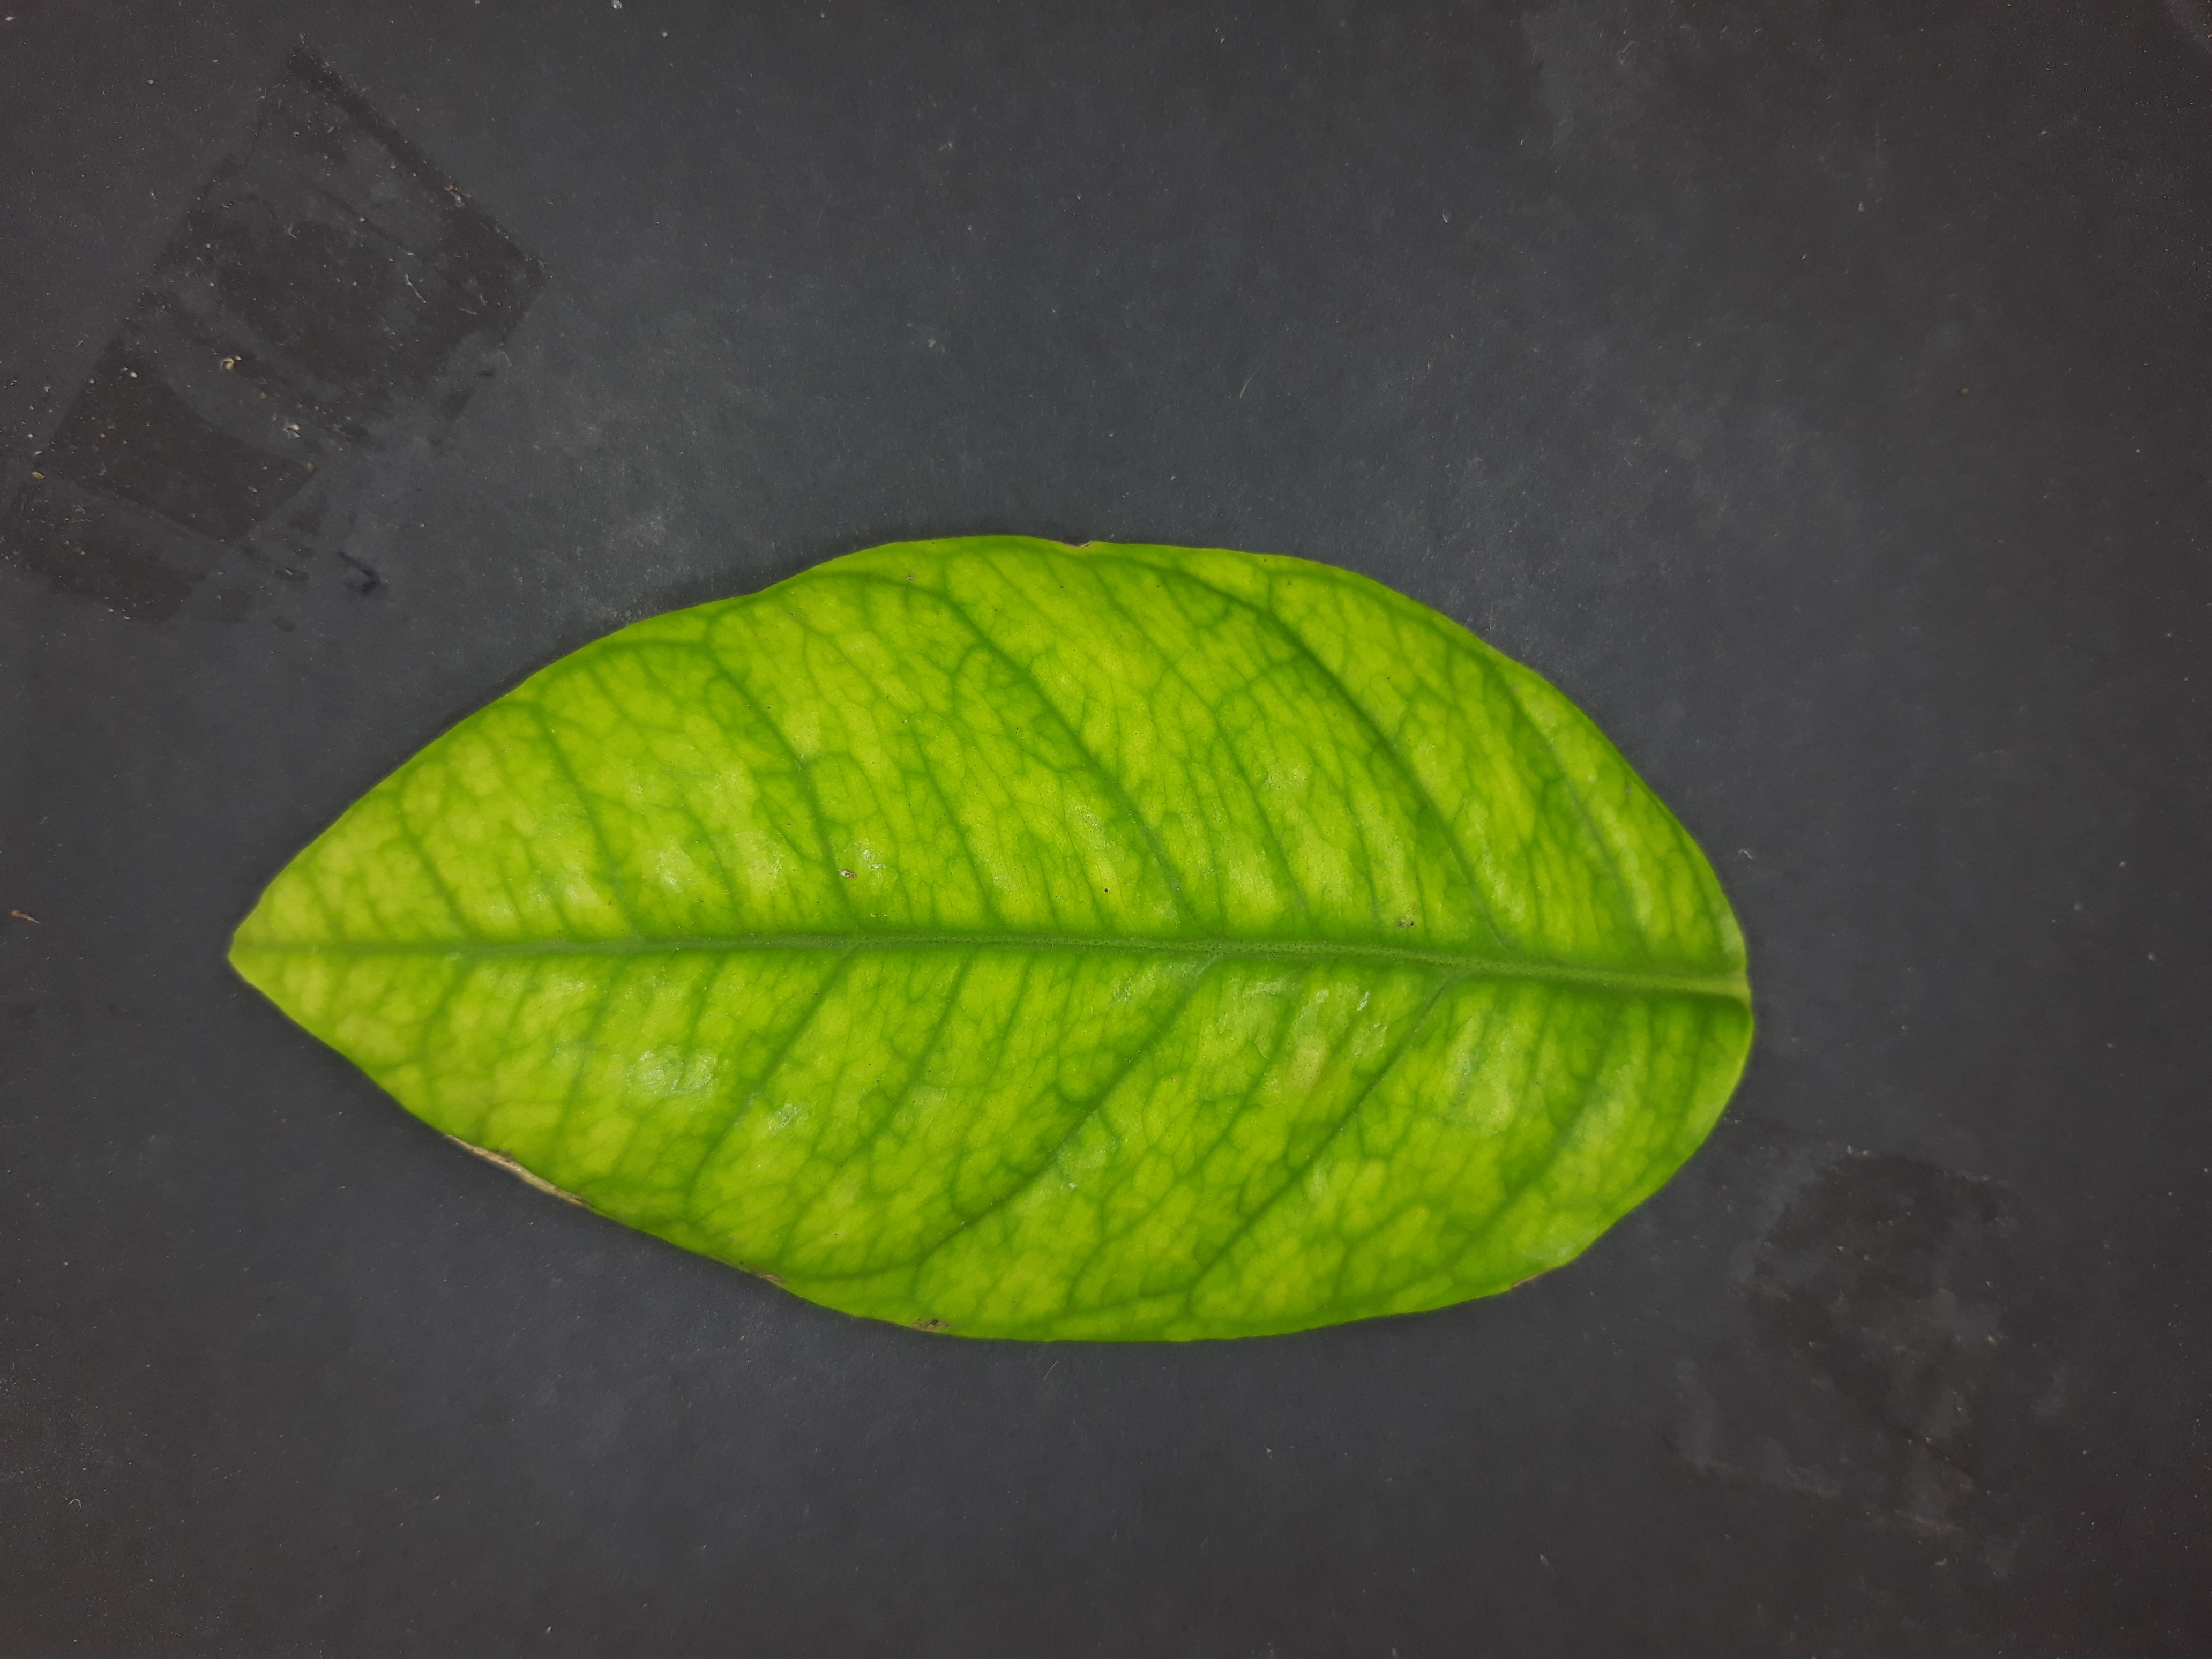
Label: Iron deficiency (Fe)